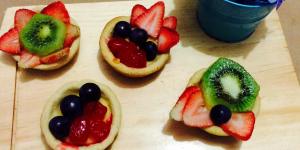
tartaletas de fruta y crema